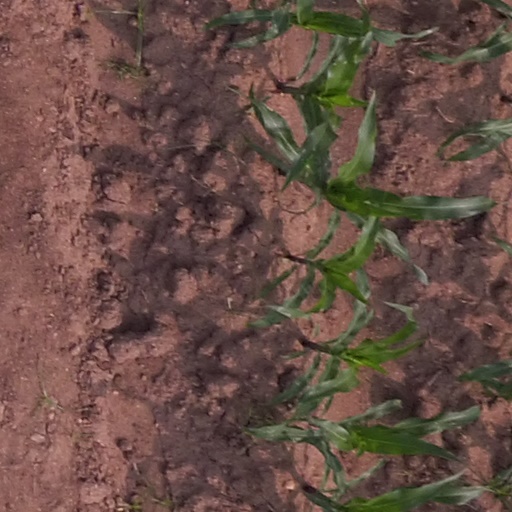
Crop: maize; corn